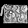
Label: Bag